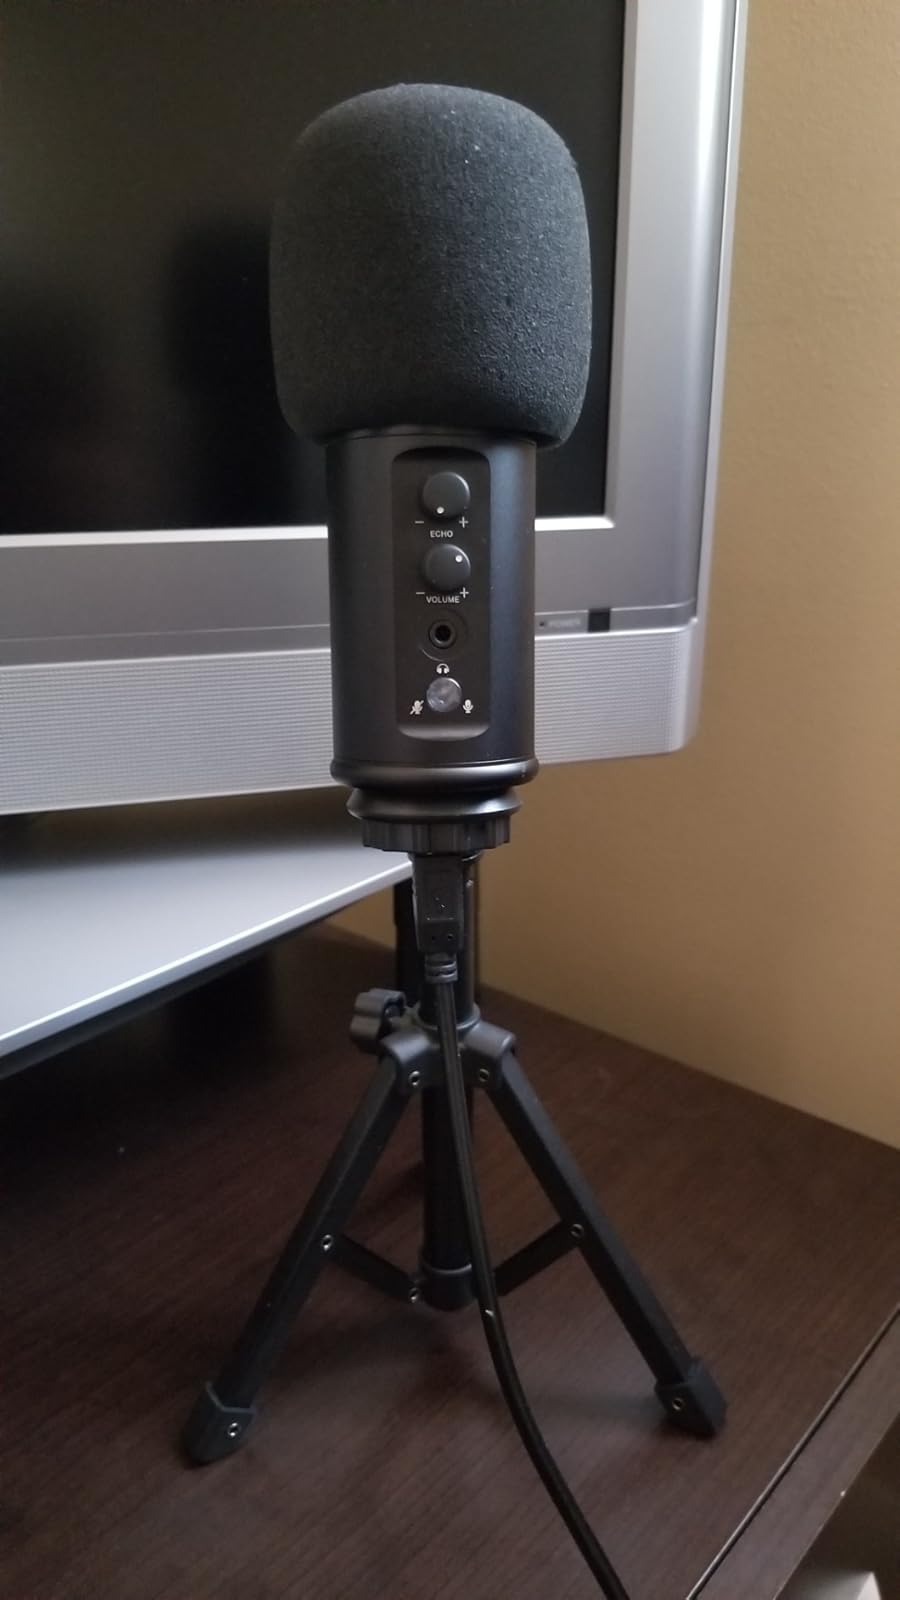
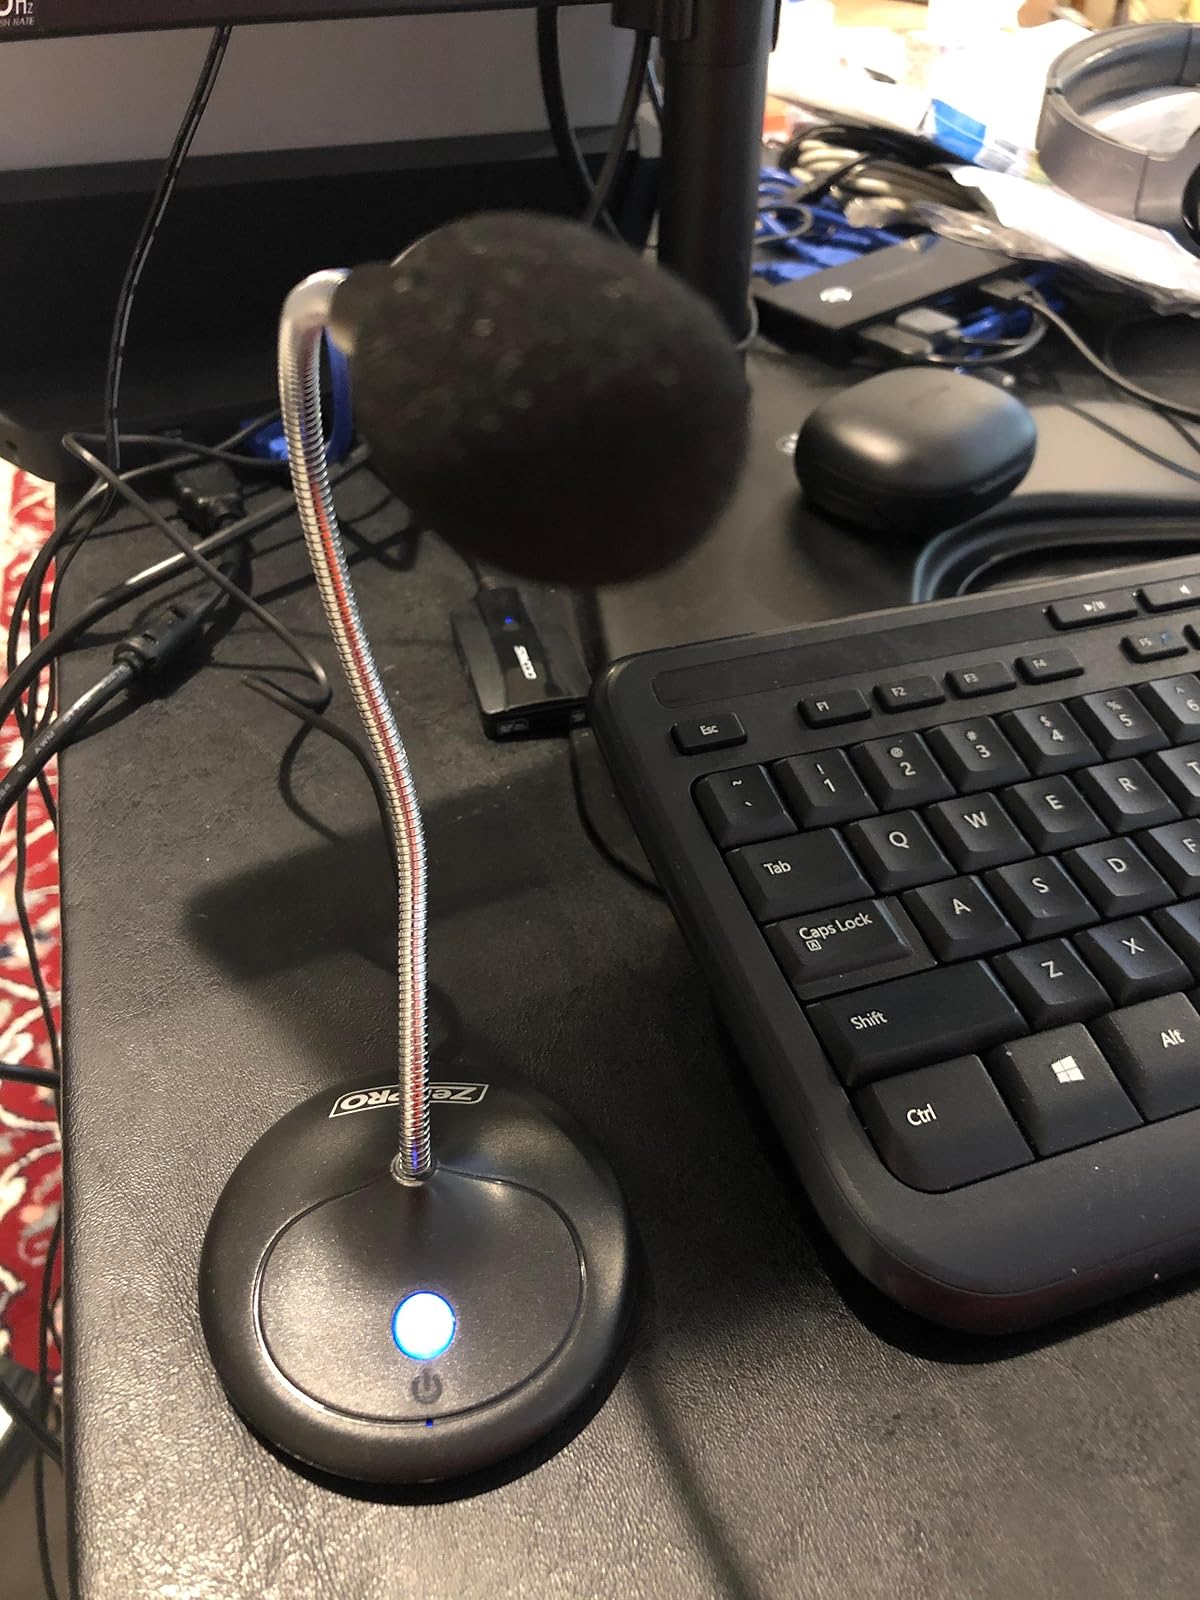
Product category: microphone
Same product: no